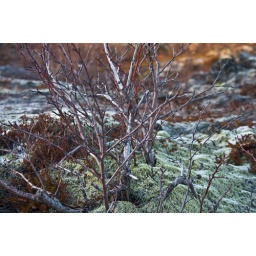
Hraunfossar waterfall near Husafell - water comes through the lava not from a river